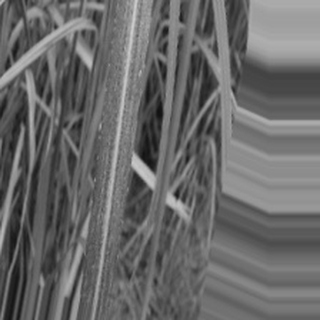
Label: sugarcane_bacterial_blight